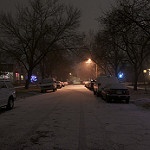
Label: street